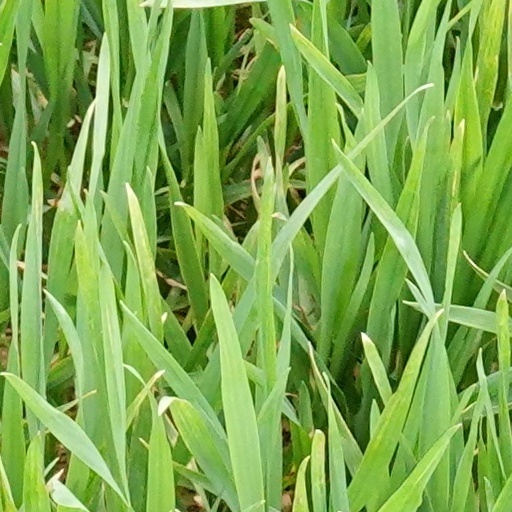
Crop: wheat